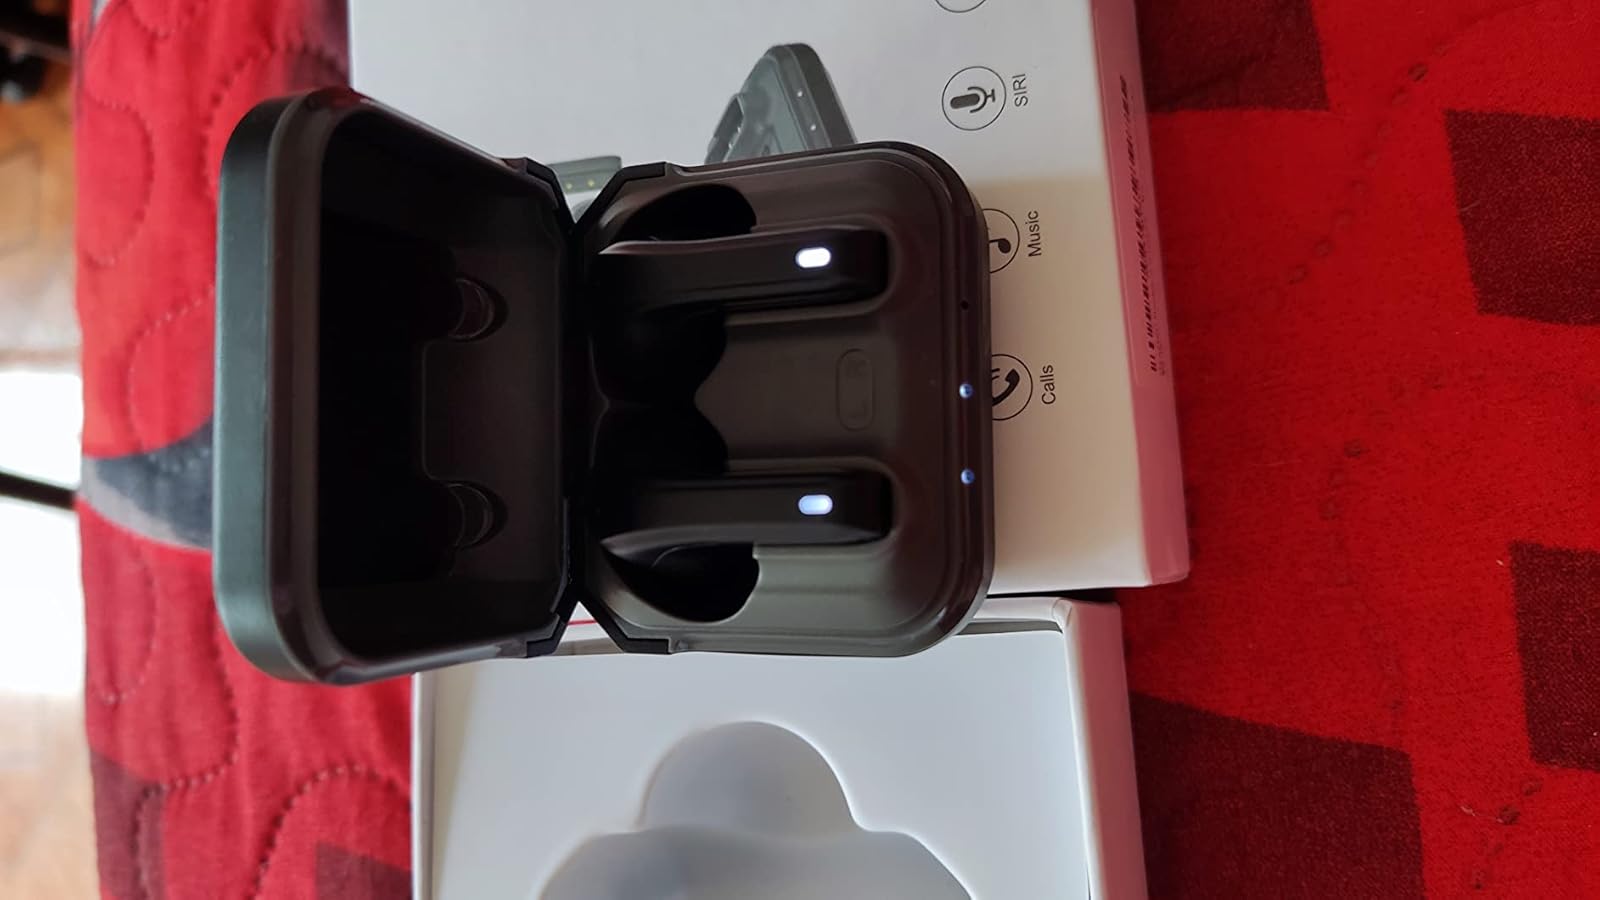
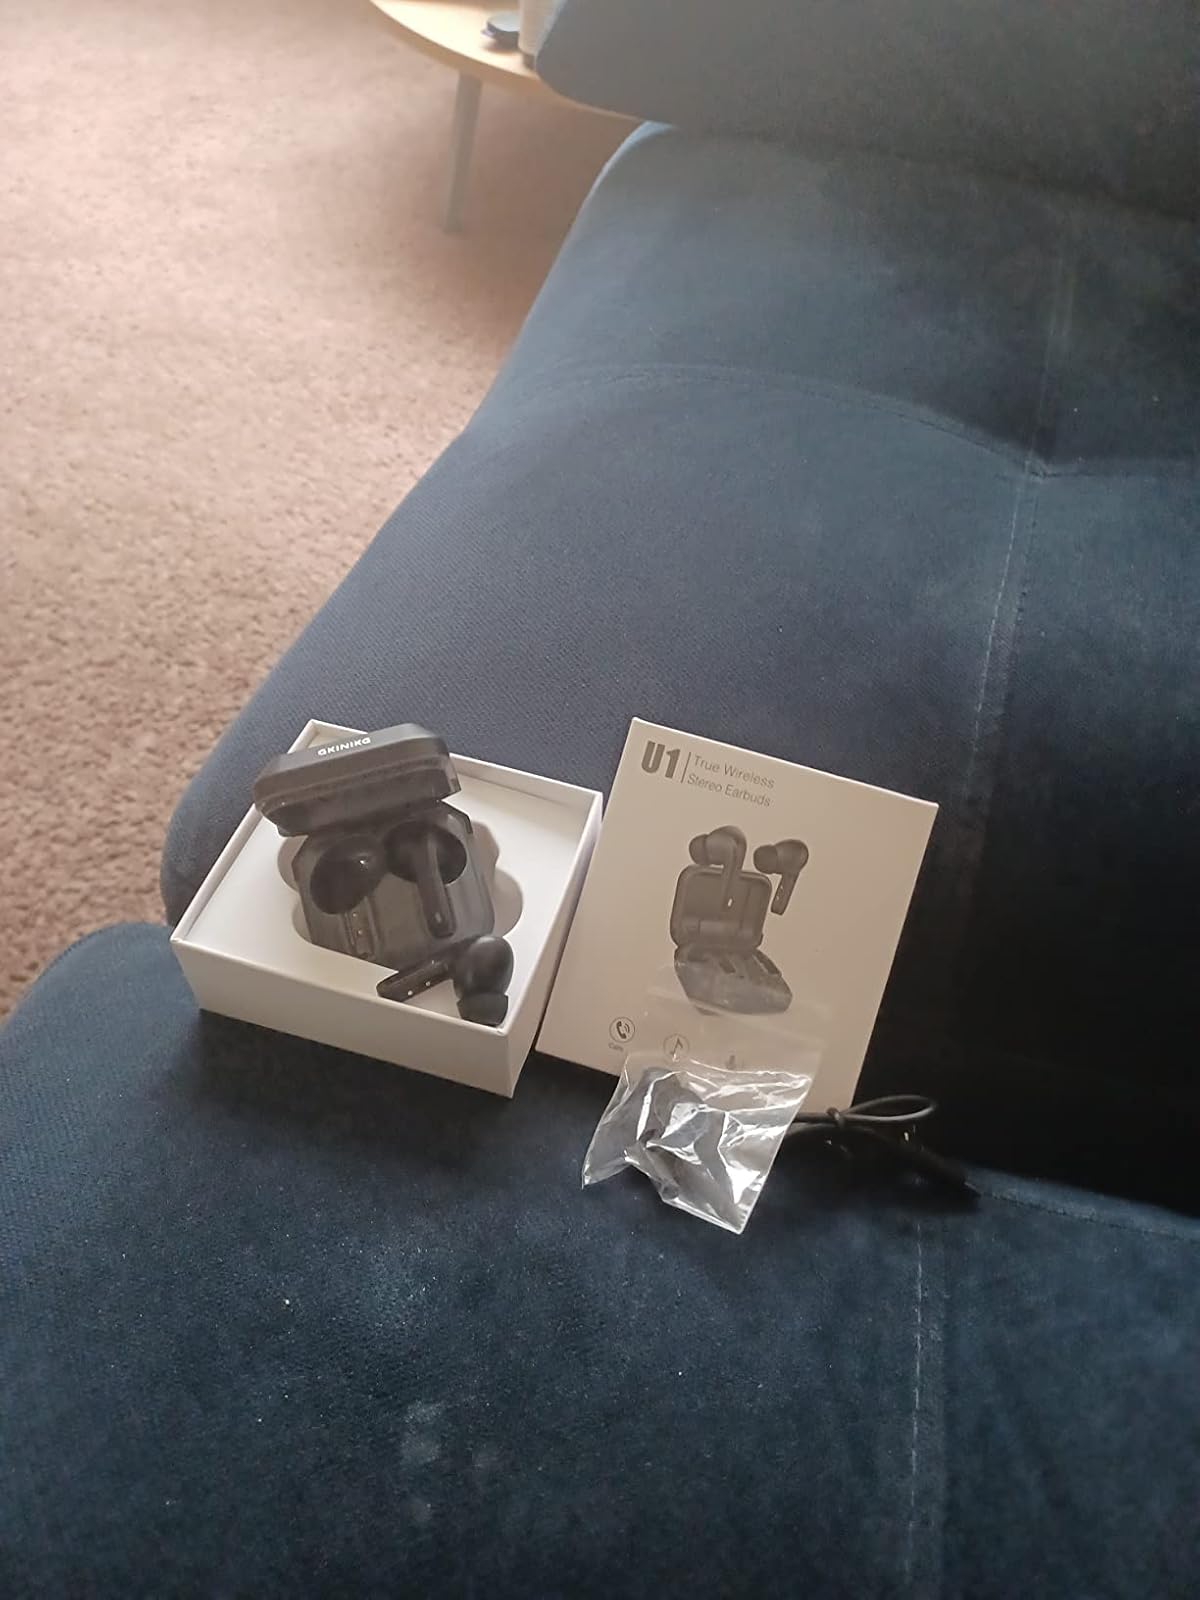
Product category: earbuds
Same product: yes